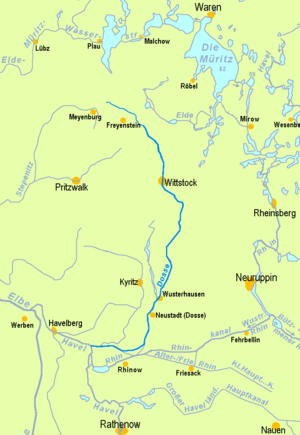
La Dosse est une rivière allemande d'une longueur de 96 km qui coule dans les länder de Brandebourg et de Saxe-Anhalt. Elle est un affluent de la Havel dans le bassin de l'Elbe.